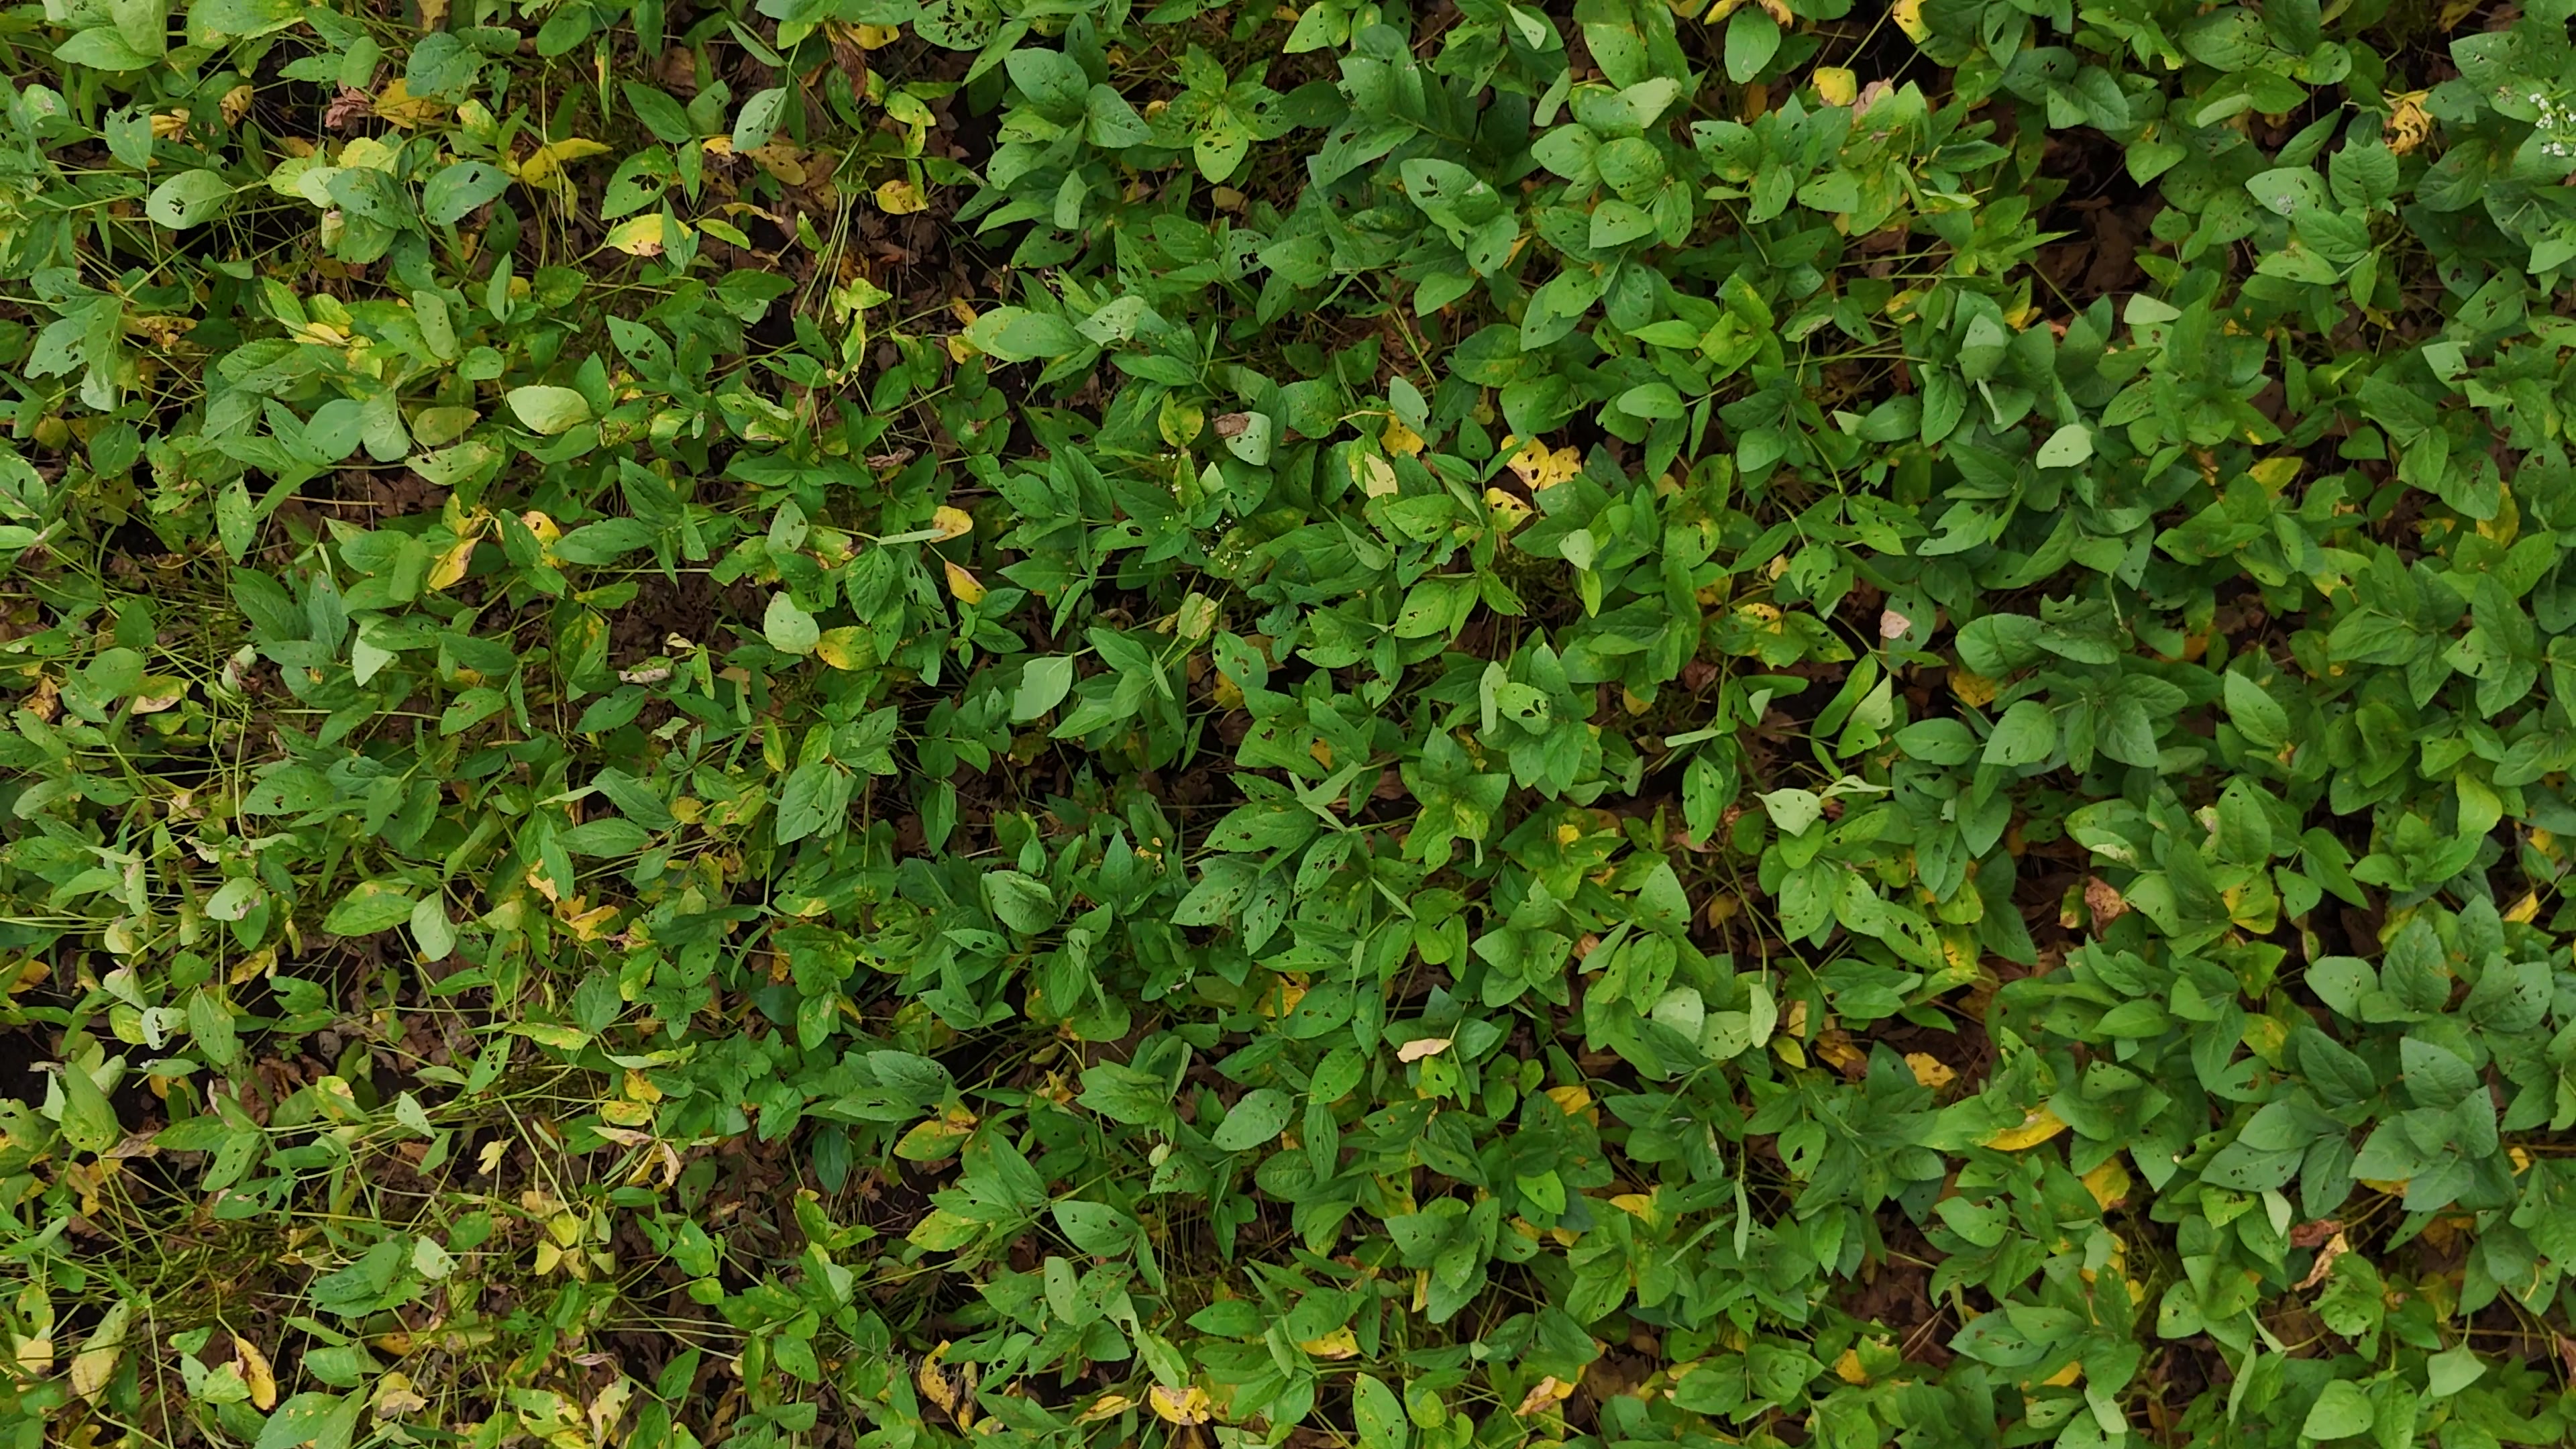
Label: Rust